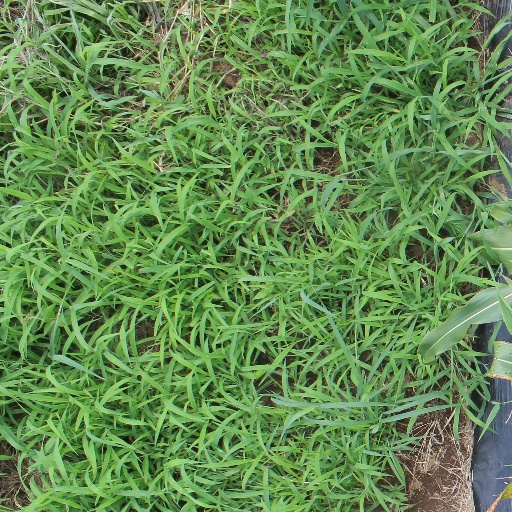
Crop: sorghum